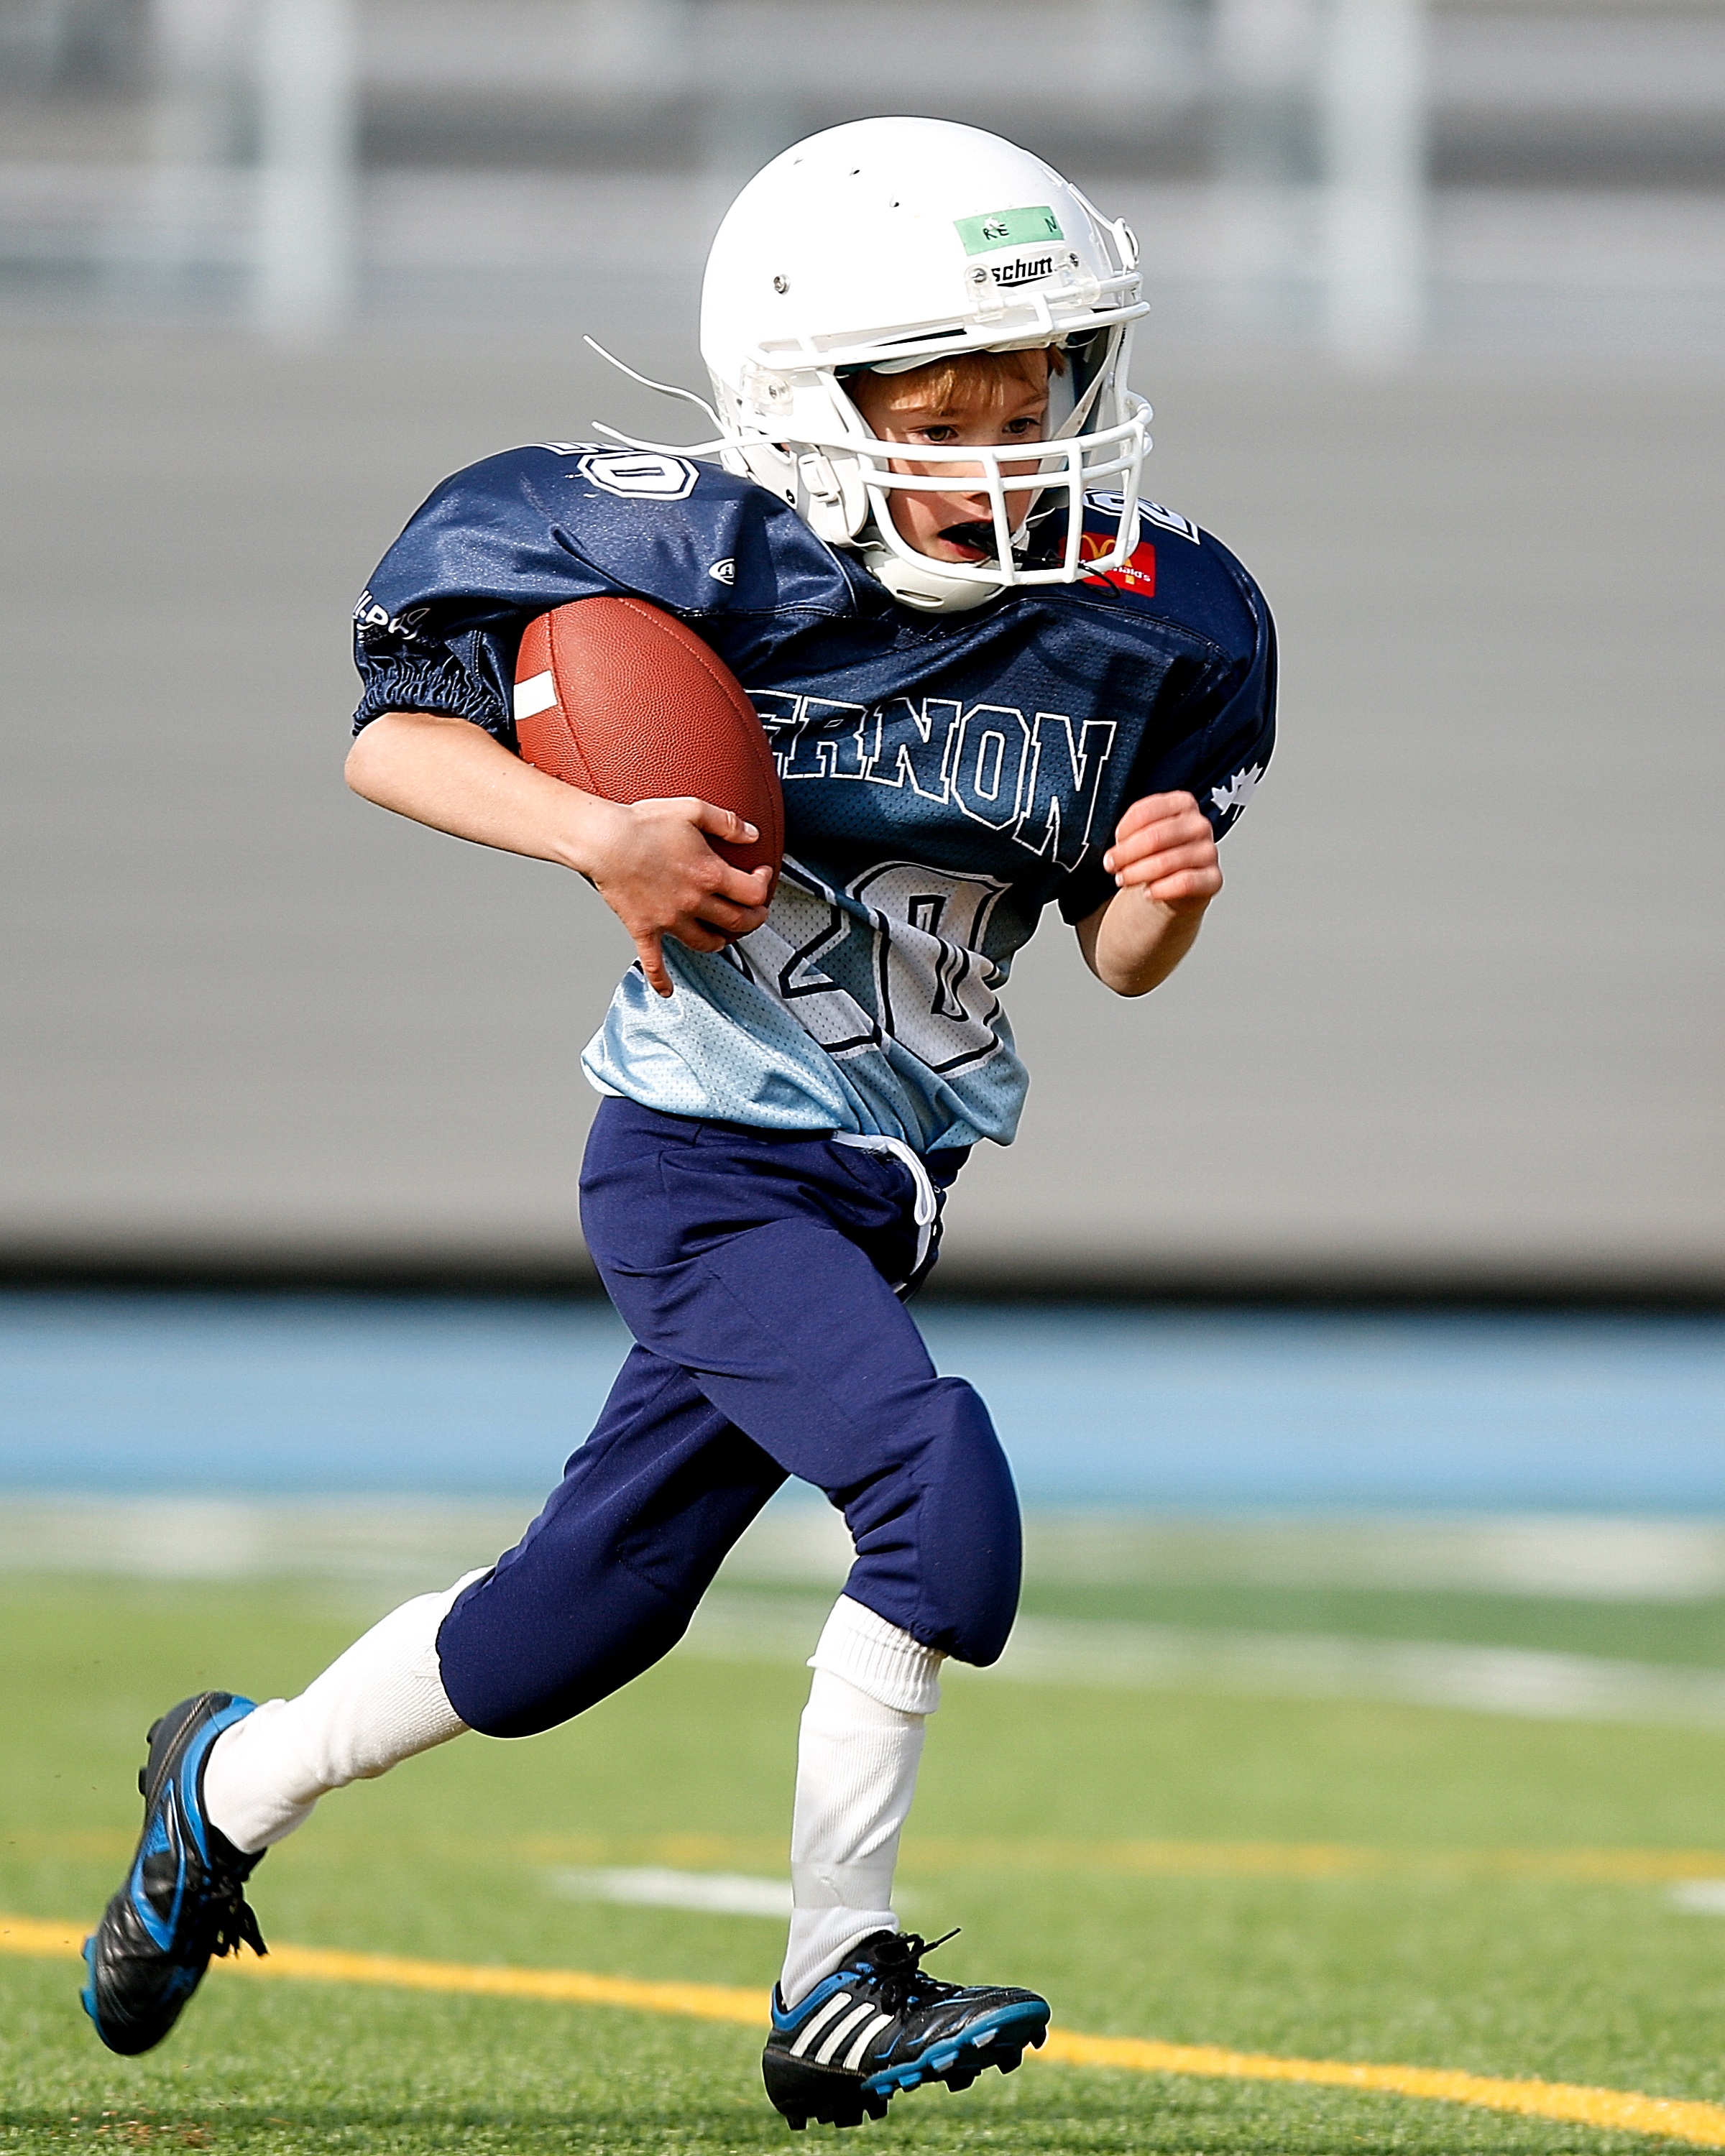
baseball, field, game, play, kid, motion, young, green, youth, athletic, action, soccer, runner, football, player, outdoors, american football, sports, athlete, tackle, catcher, ball carrier, gridiron, running back, youth league, ball game, pigskin, team sport, college baseball, bat and ball games, baseball positions, gridiron football